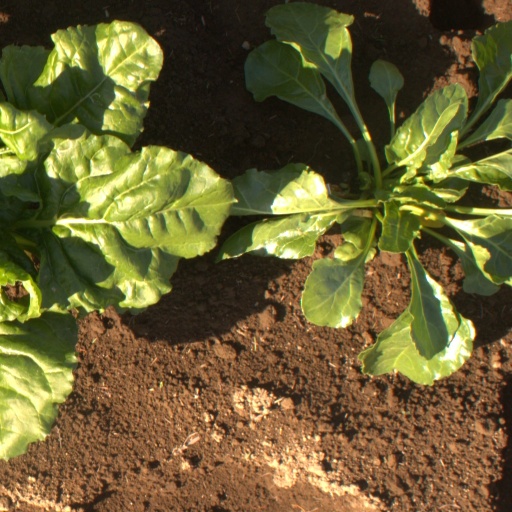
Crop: sugar beet